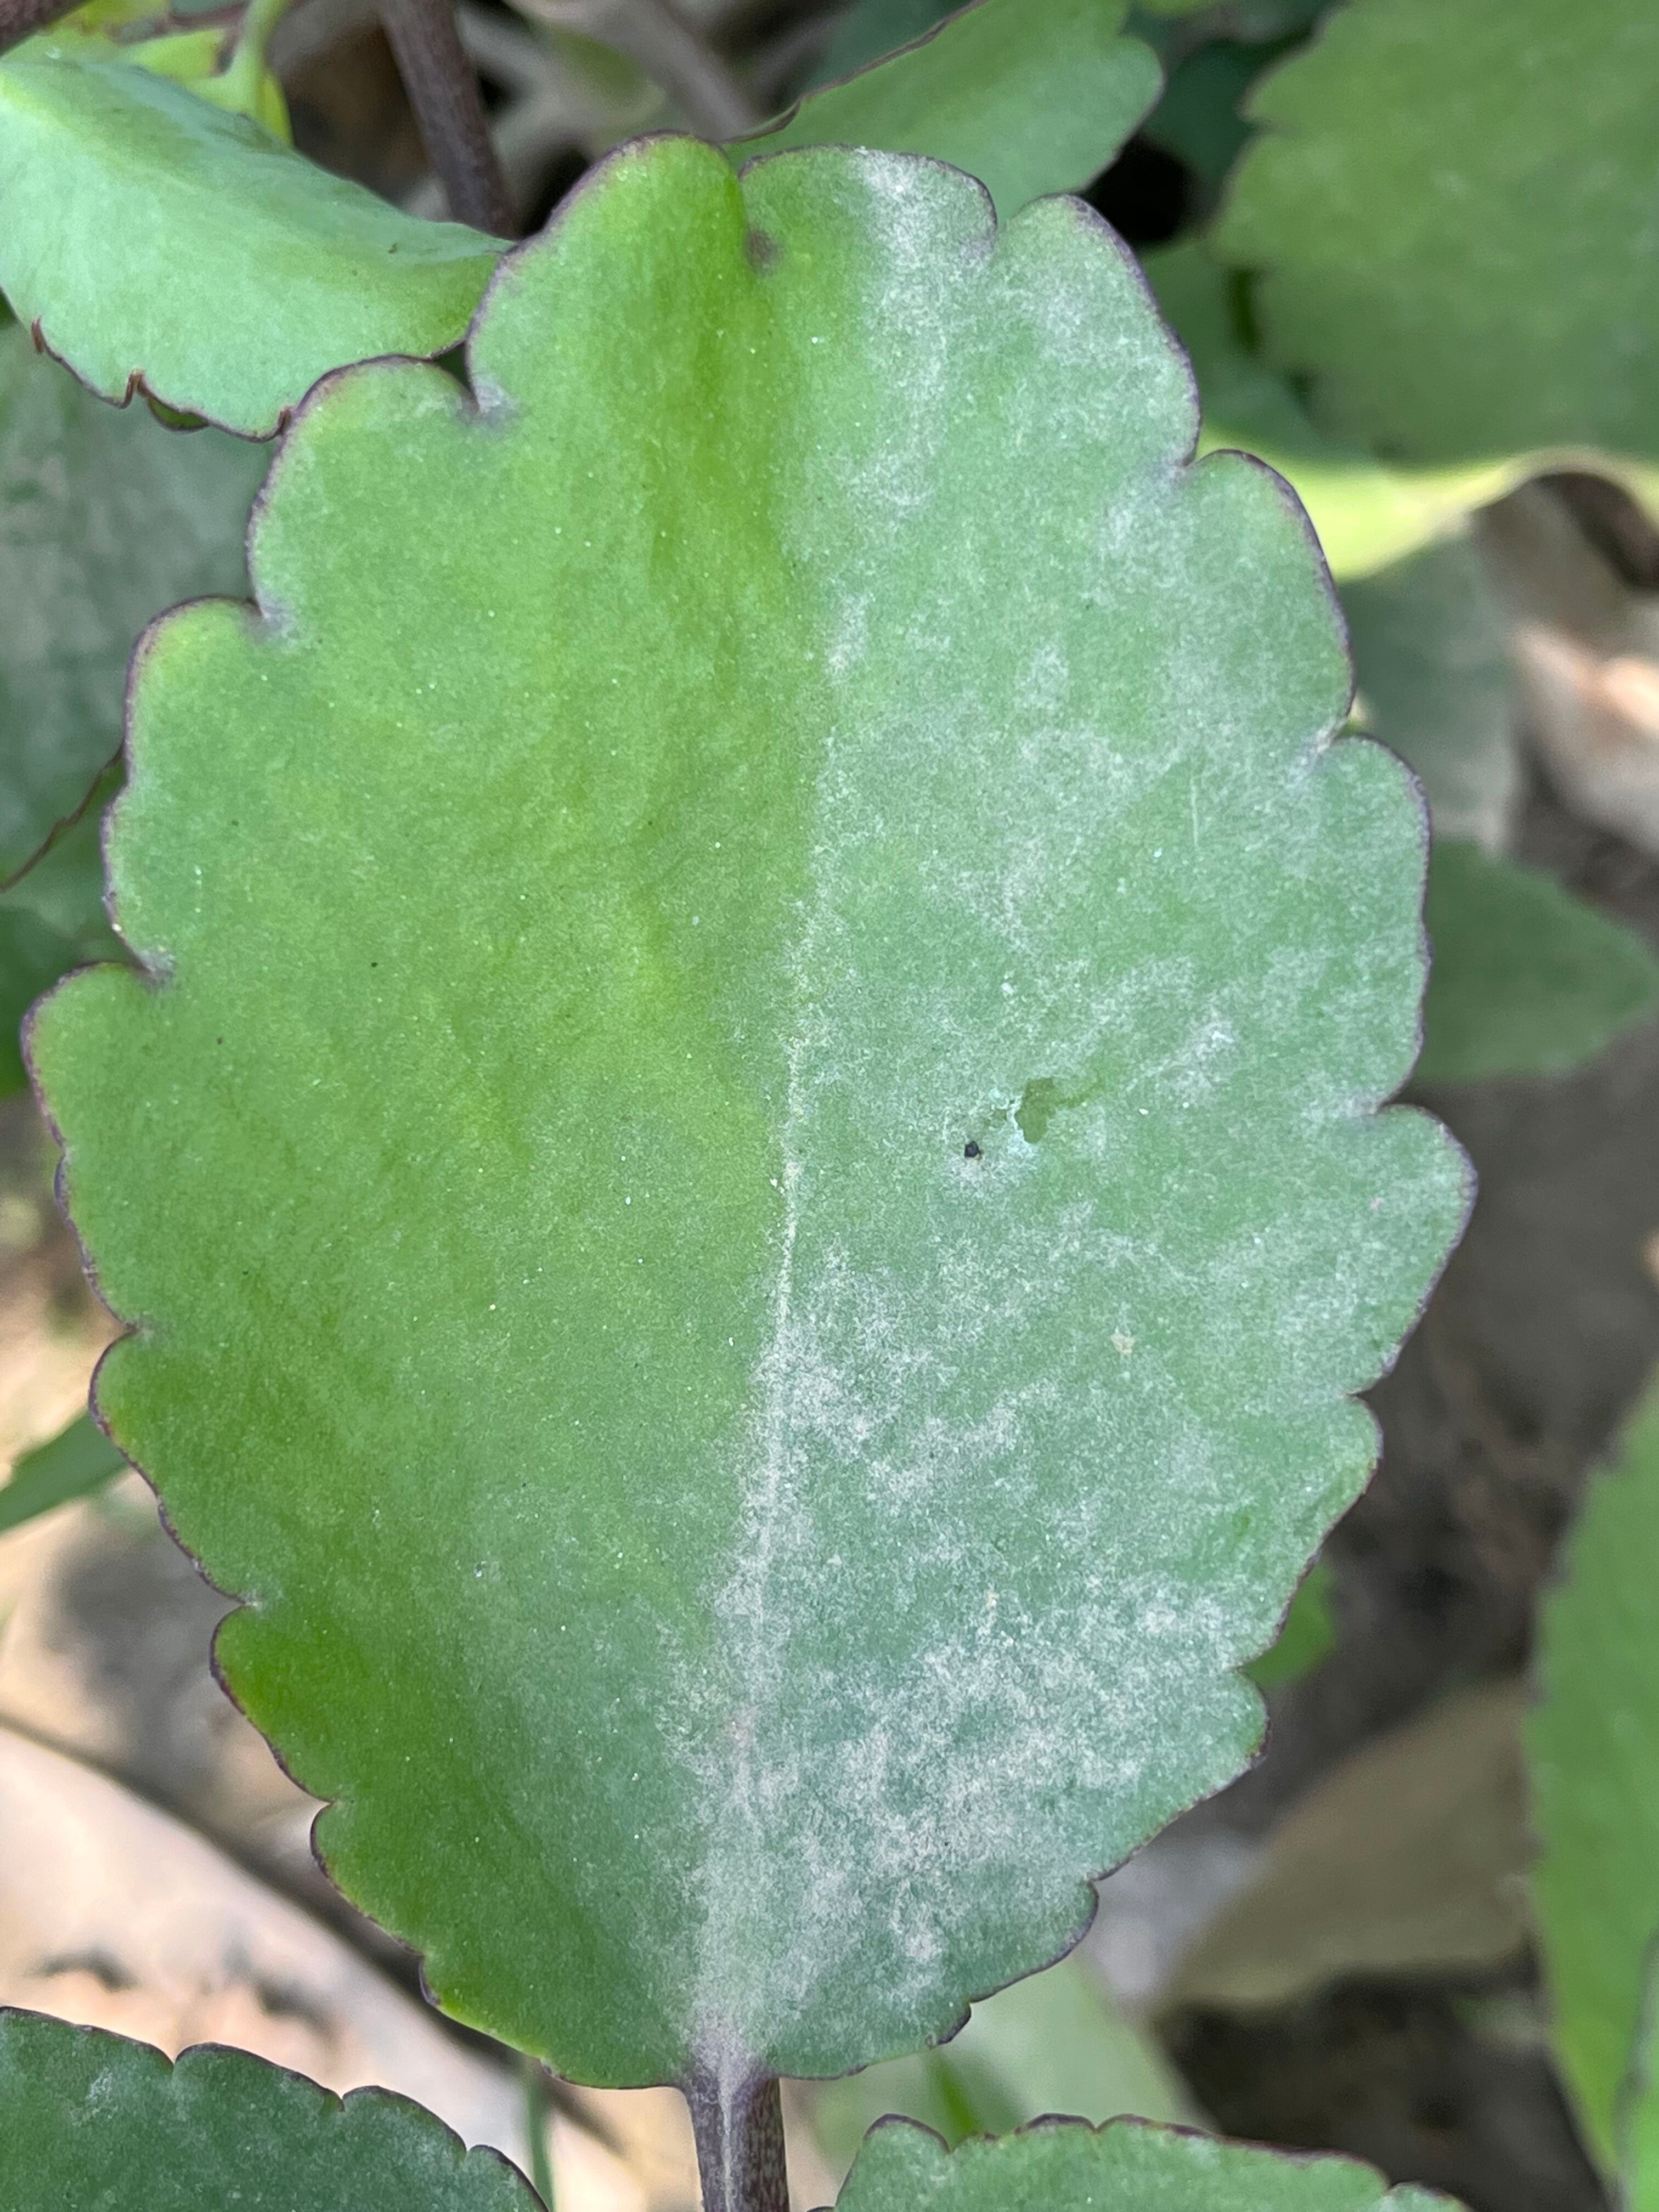
Plant species: kalanchoe-pinnata